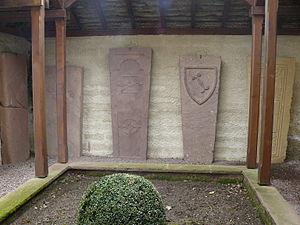
Lapiderium - Vestiges du Couvent de Schwartzenthann
Cet article recense les monuments historiques du Haut-Rhin, en France.
Wintzfelden [vint͡sfɛldən] est une localité française située dans le département du Haut-Rhin et la région Alsace. Cette localité n'est pas une commune car elle a la particularité d'avoir toujours été rattachée à la mairie de Soultzmatt. L'église Sainte-Odile est attachée à la paroisse de Soultzmatt. C'est un village de 560 habitants faisant partie du ban de la commune de Soultzmatt. La localité est située sur le site d'un village disparu, Thannwiller est un hameau qui est peuplé aujourd'hui d'une ferme. Le nom du village provient du nom du moine Wingold de la collégiale de Lautenbach qui défricha l'endroit.